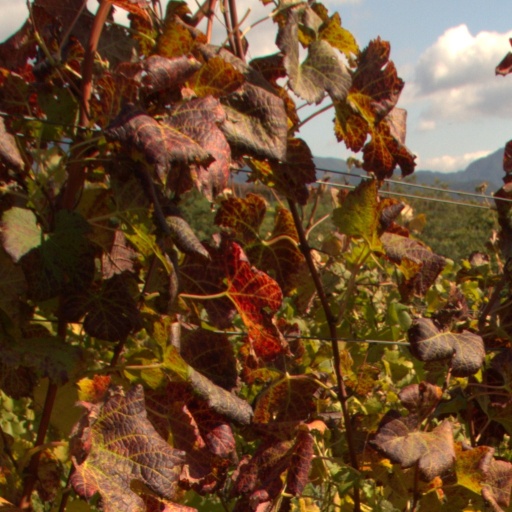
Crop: grape